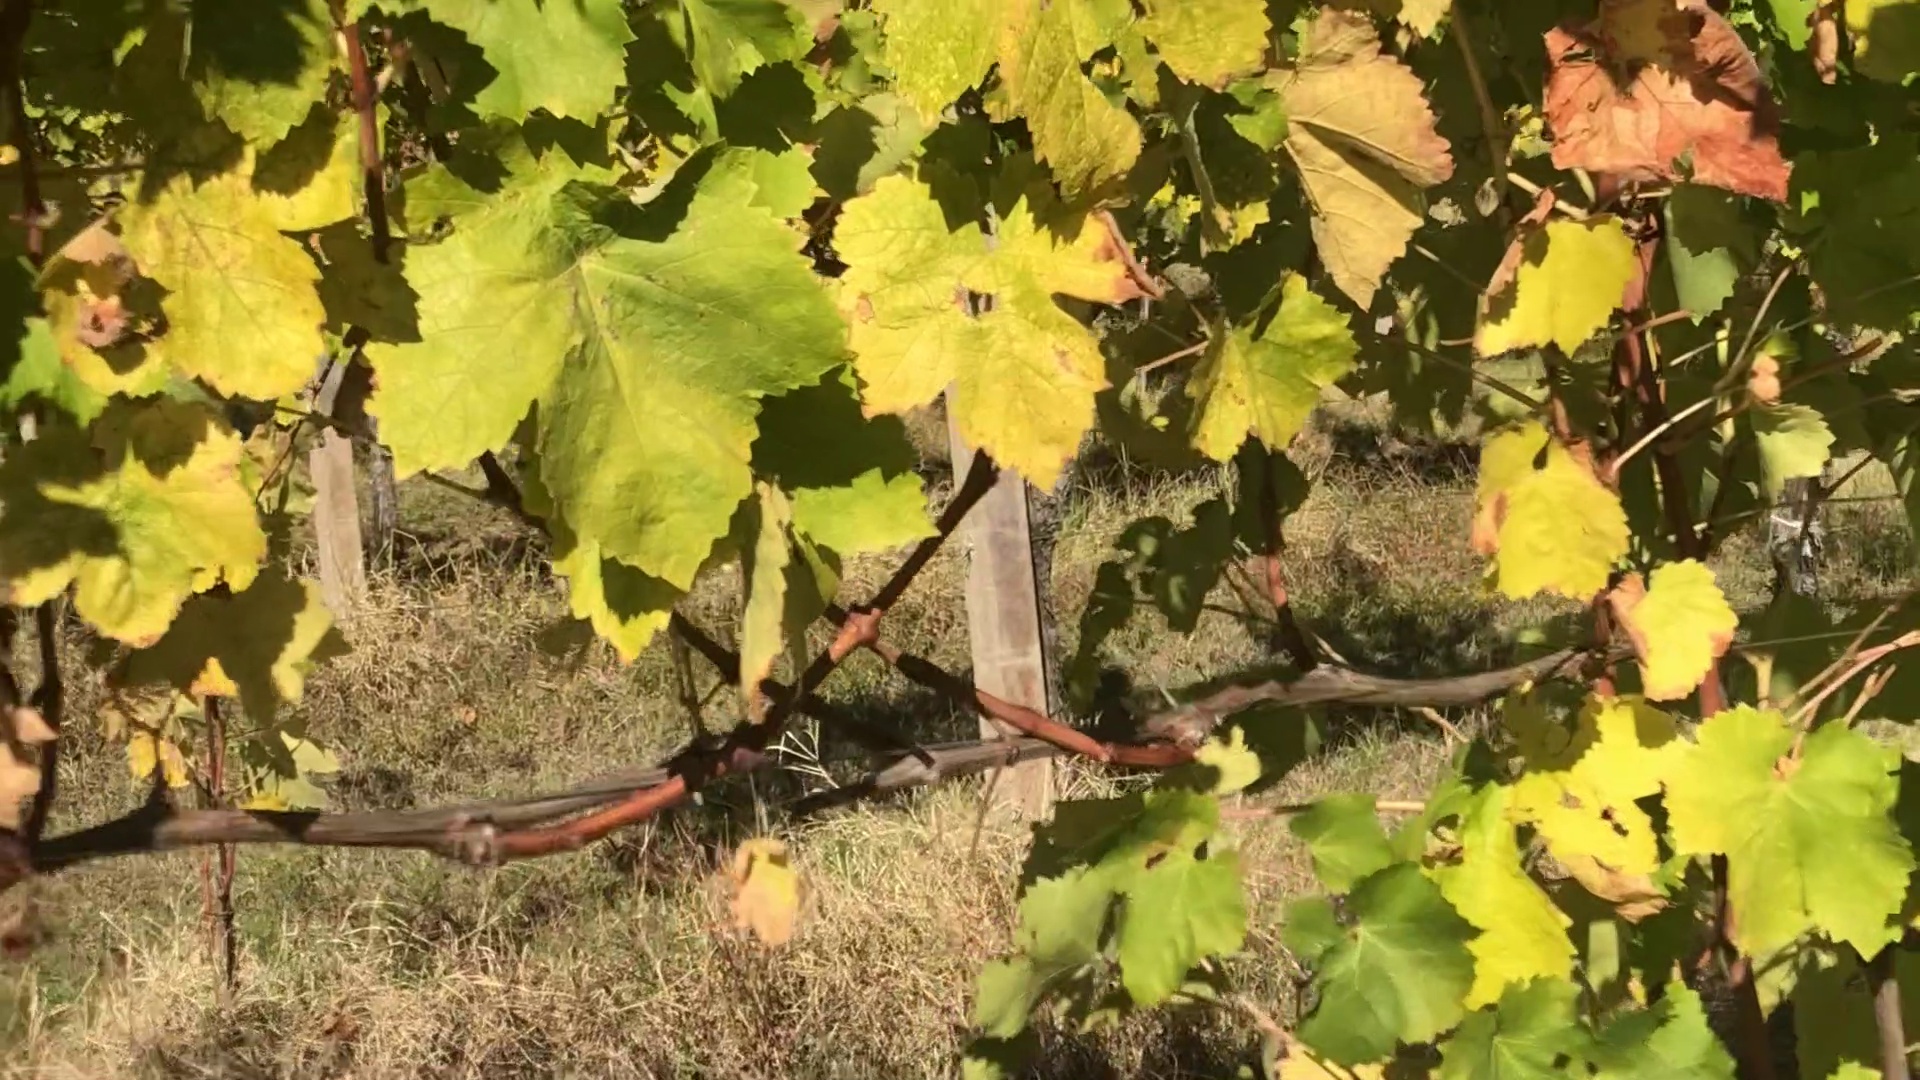
Label: healthy